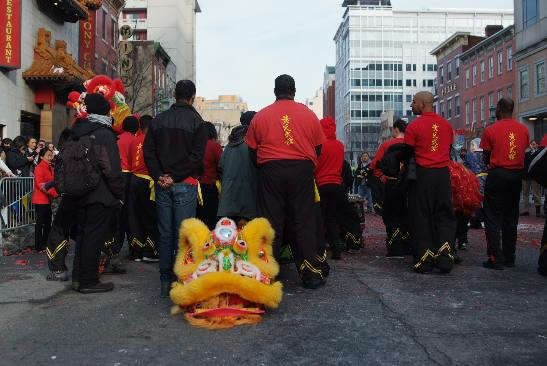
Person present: Yes